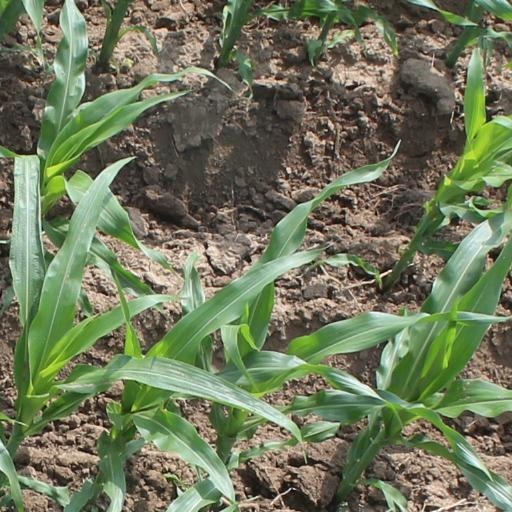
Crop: maize; corn